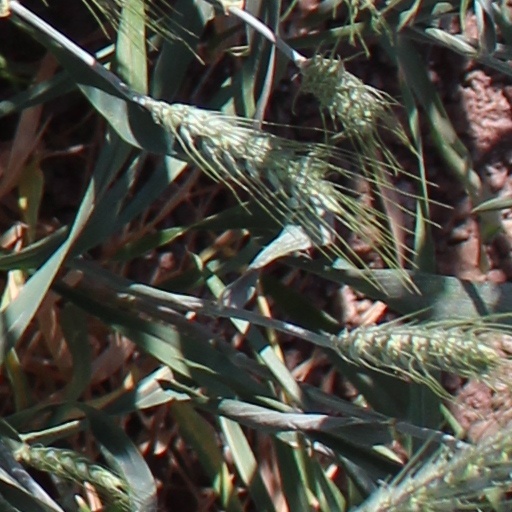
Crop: wheat